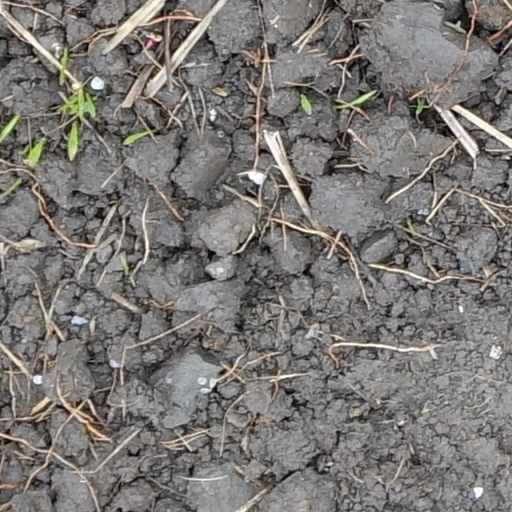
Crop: wheat